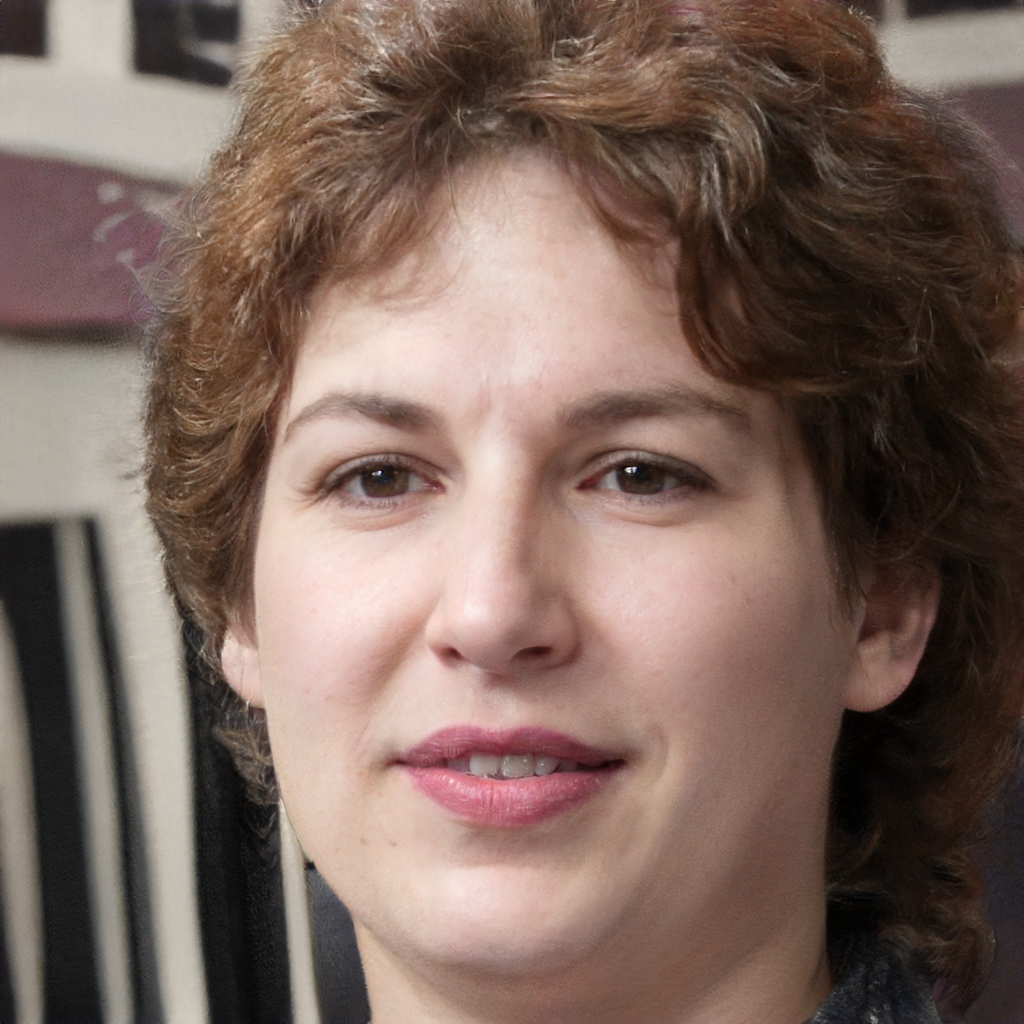
Portrait style: Real Portrait